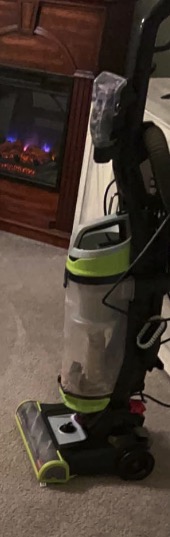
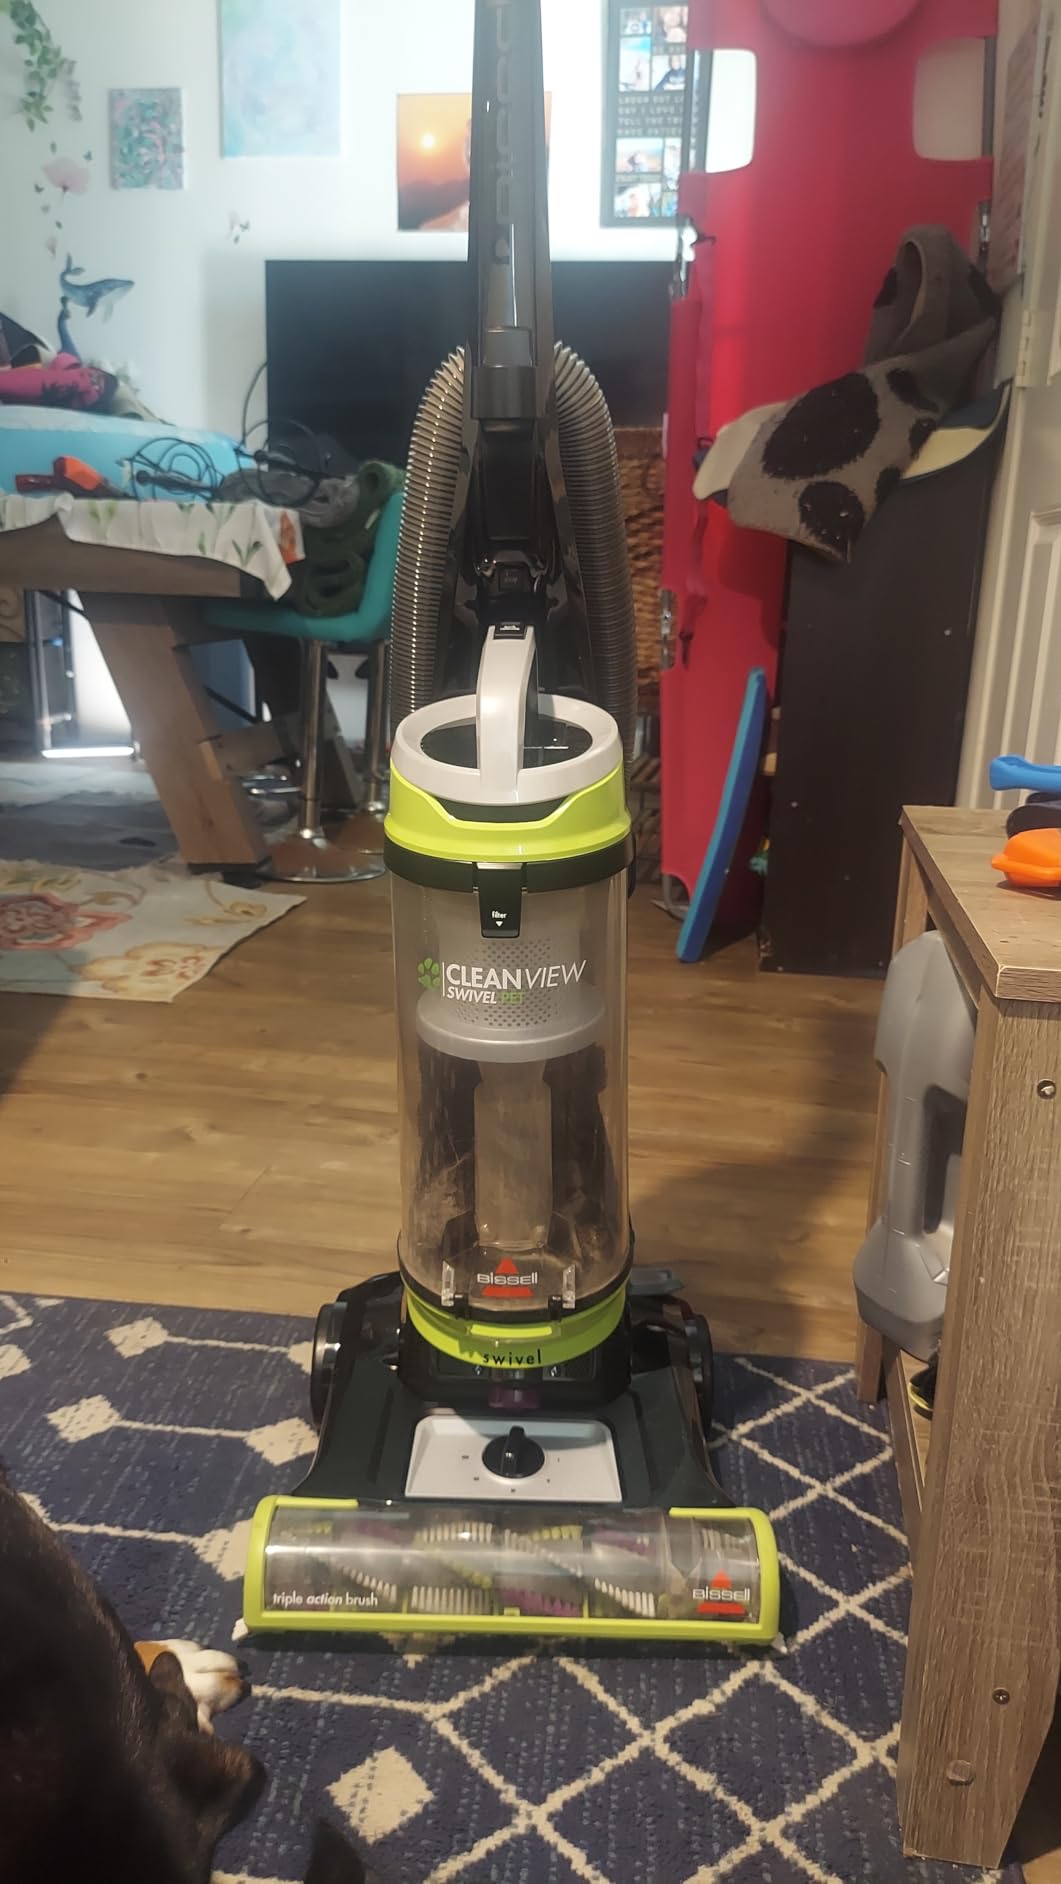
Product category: items_vacuum
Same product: yes